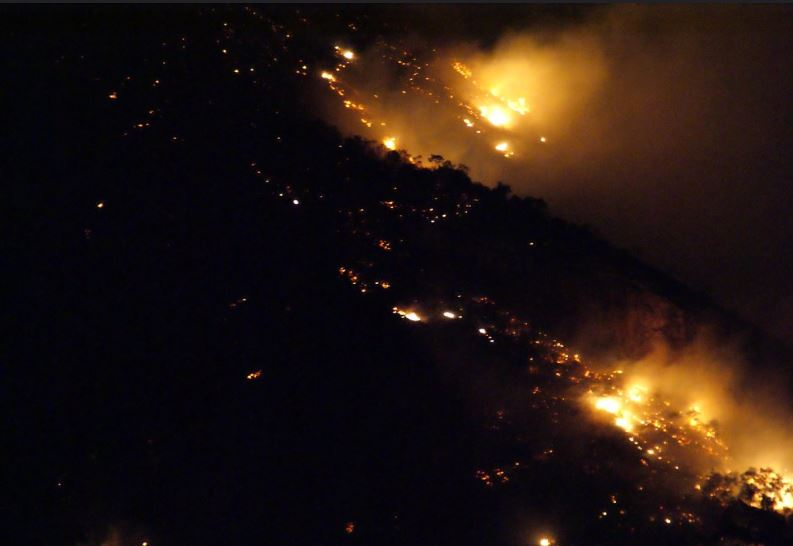
Fire: yes
Smoke: yes